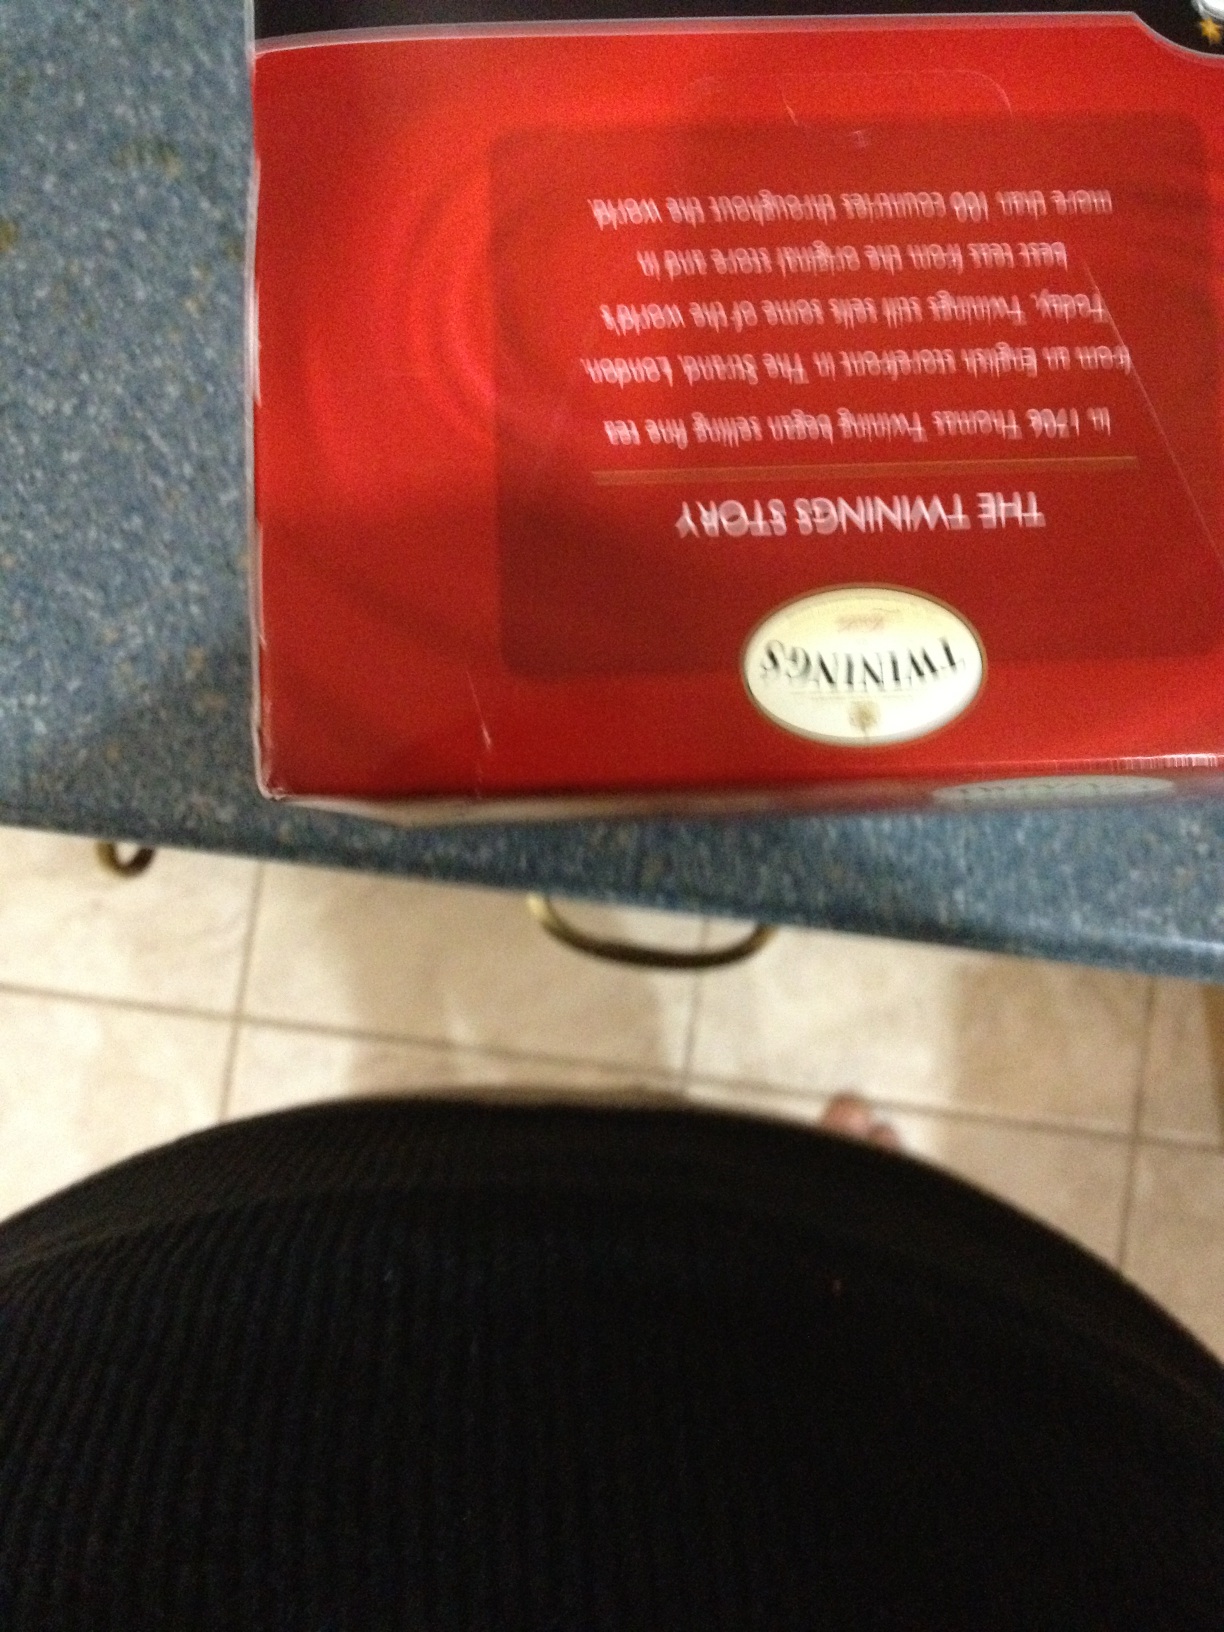Question: What flavor is this?
Answer: unanswerable